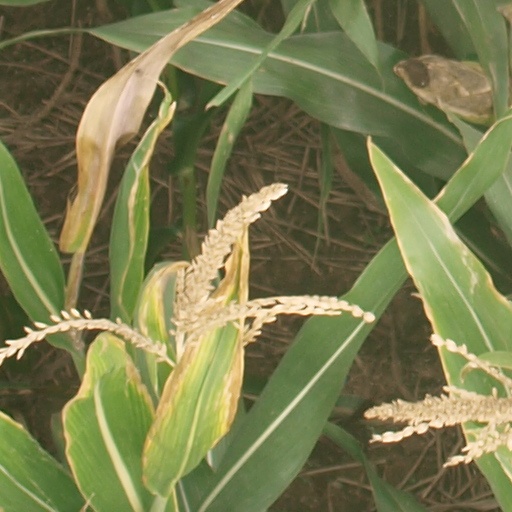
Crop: maize; corn